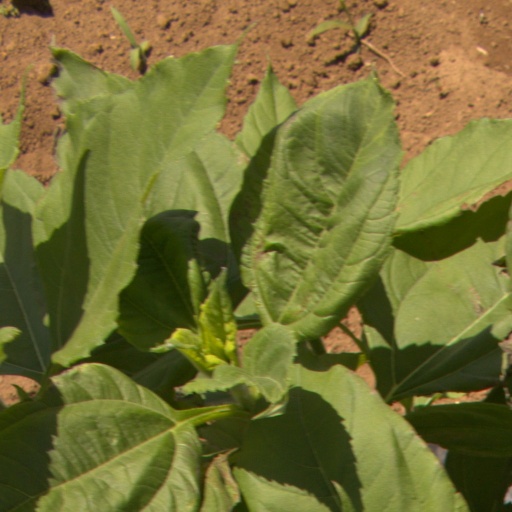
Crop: Jerusalem artichoke